Shivnath Mishra

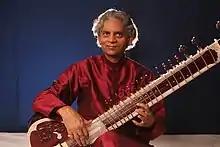
Shivnath Mishra at his academy in 2007

Pandit Shivnath Mishra (born 12 October 1943) is an Indian sitarist. He is an exponent of the Benares Gharana school of Indian classical music. He was formerly a lecturer and the Head of the Music Department at the Sampurnanand Sanskrit University, Varanasi.